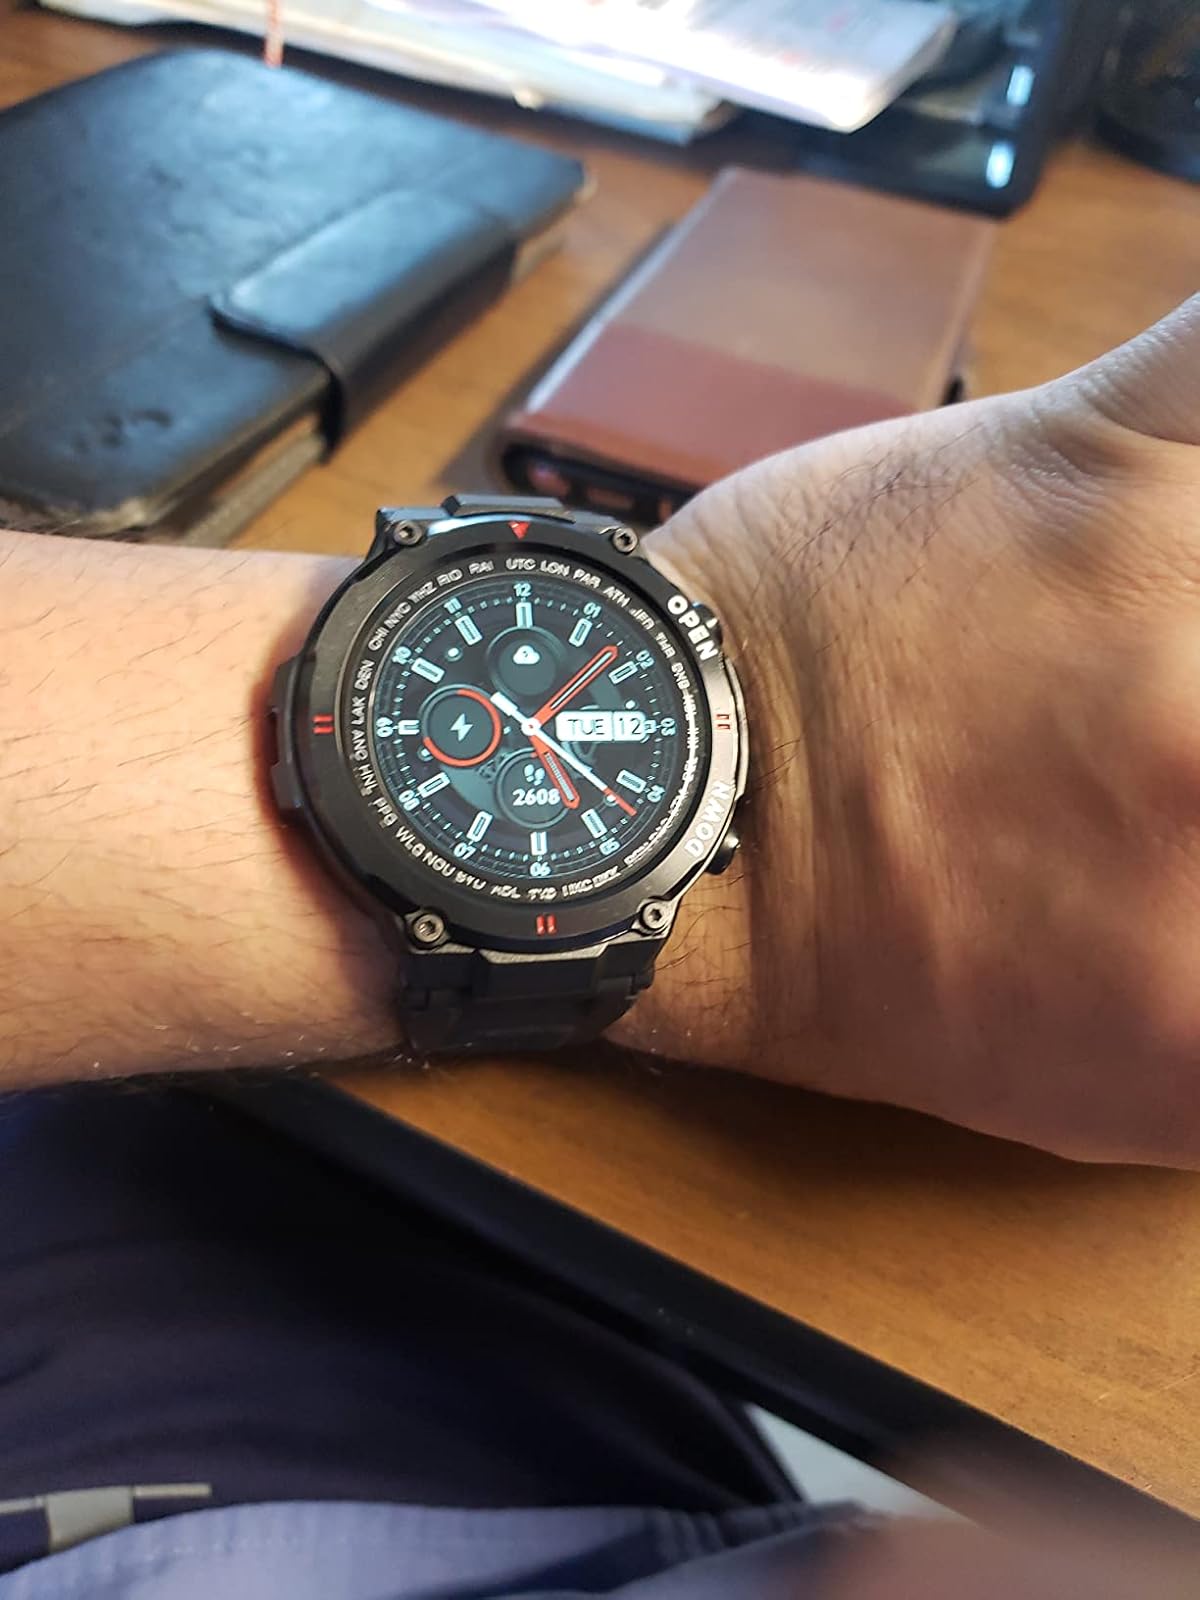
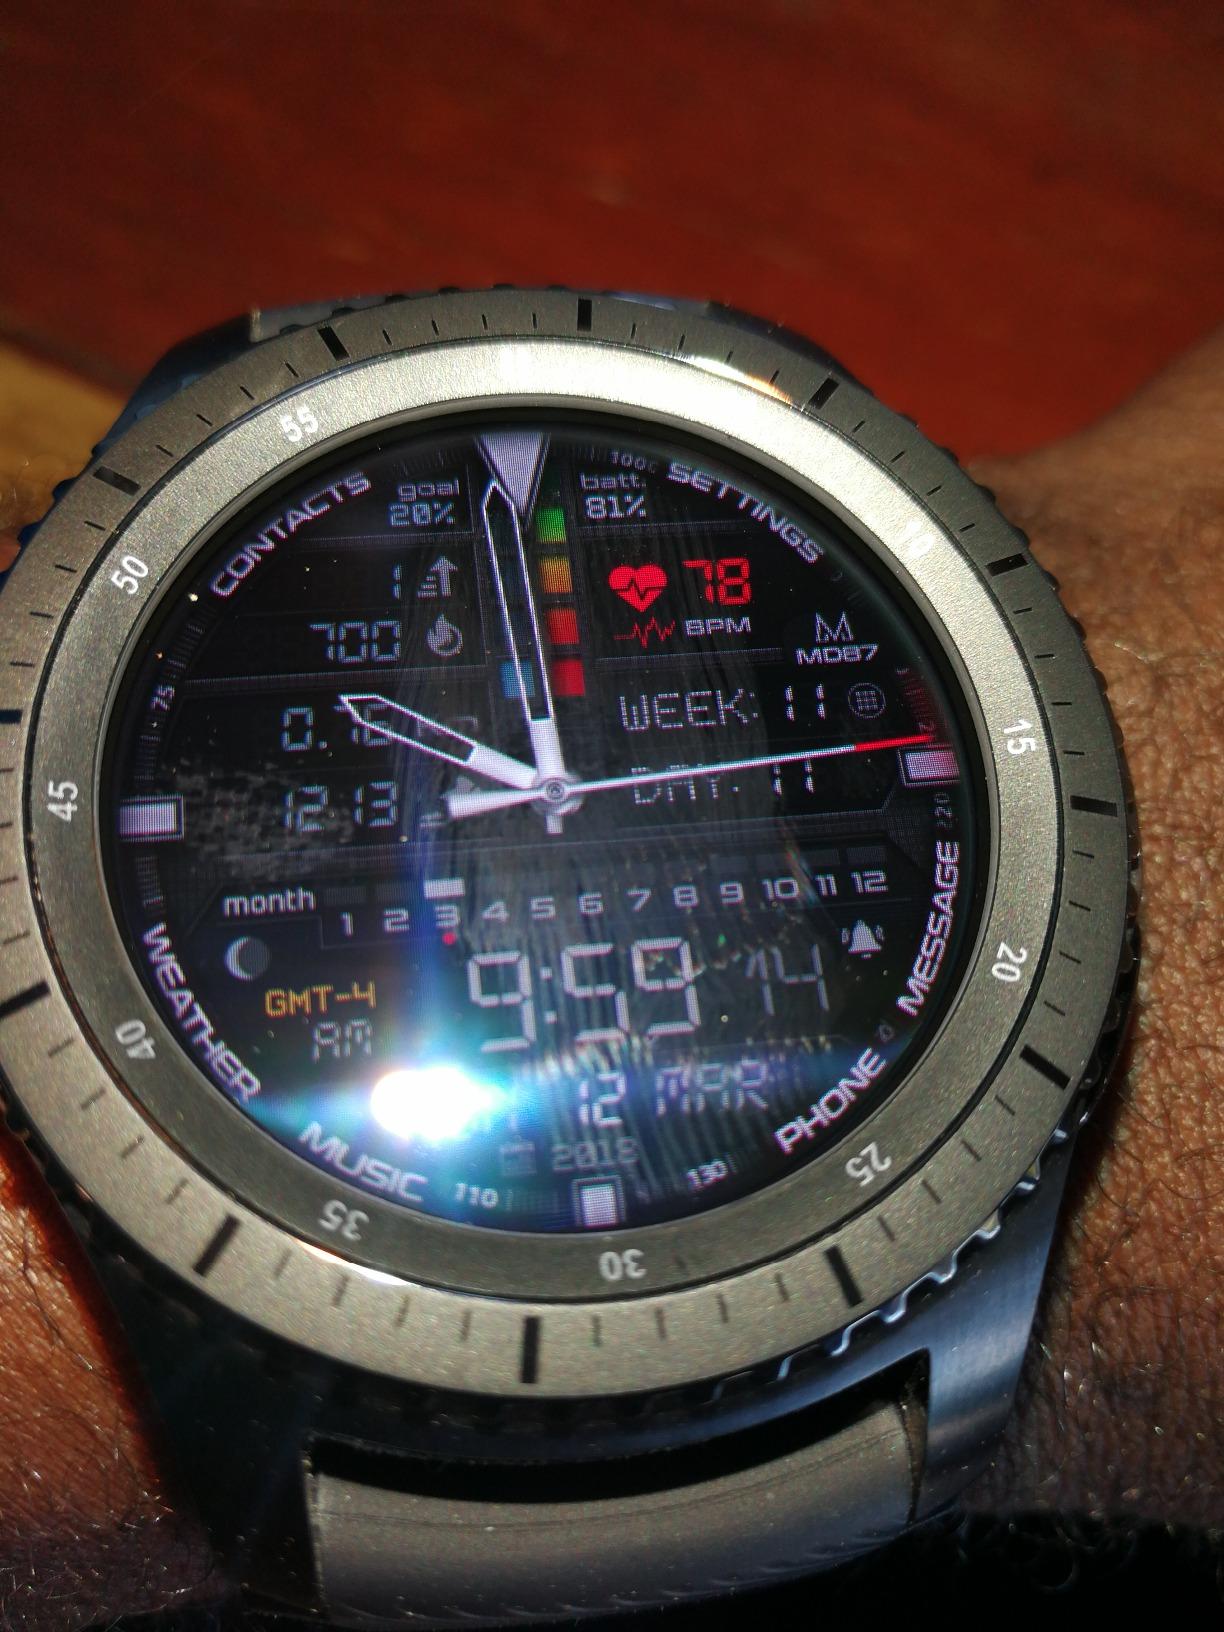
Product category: smartwatch
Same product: no